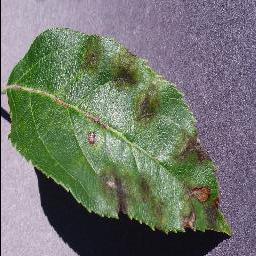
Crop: apple
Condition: scab